Betty Clooney

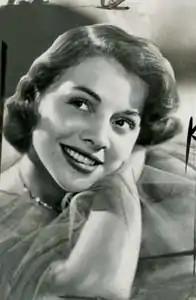

Elizabeth Ann Clooney (April 12, 1931 – August 5, 1976) was an American singer, TV presenter and pioneer who briefly rose to fame in the 1950s with her sister Rosemary Clooney. She led a very brief solo career, with songs like "Kiki" and "You're All I See". She married actor and musician Pupi Campo in 1955, and they had four children.